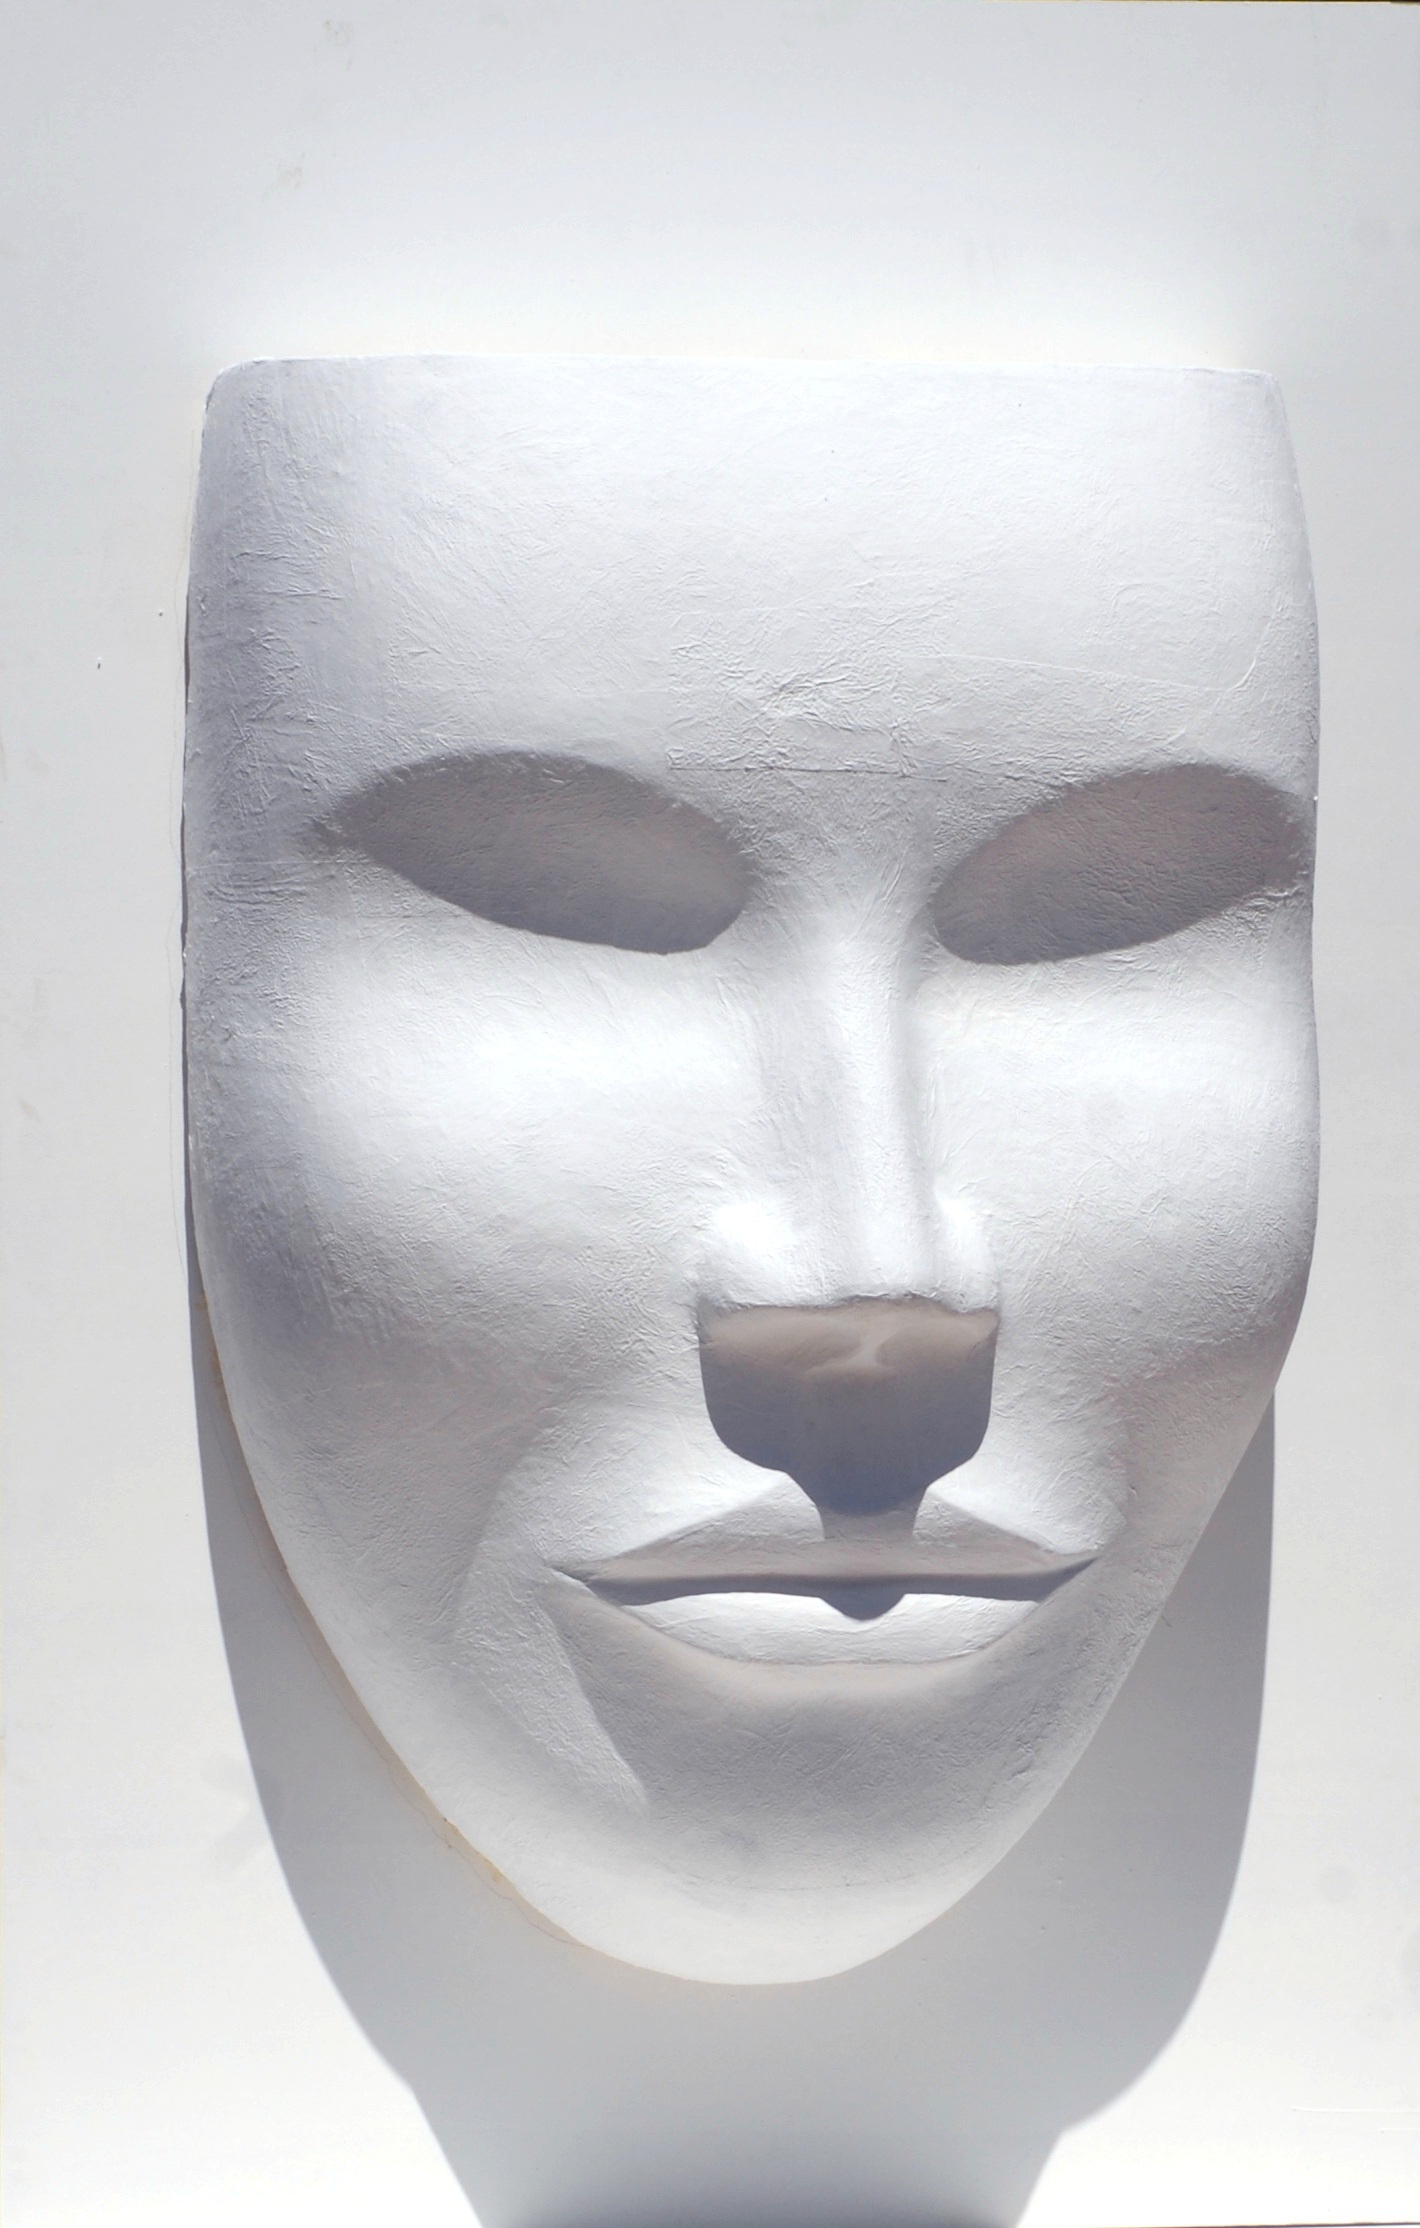
woman, white, stone, female, portrait, shadow, face, mask, head, product design